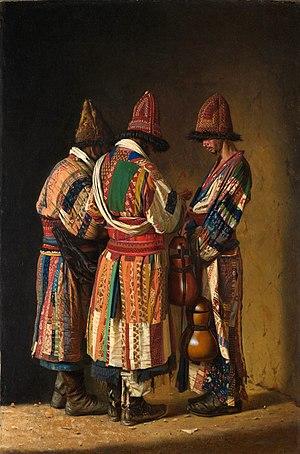
Calpack, kalpak ou qalpaq est une casquette à haute couronne portée par les hommes en Turquie, en Ukraine, dans les Balkans et dans toute l'Asie centrale et le Caucase.